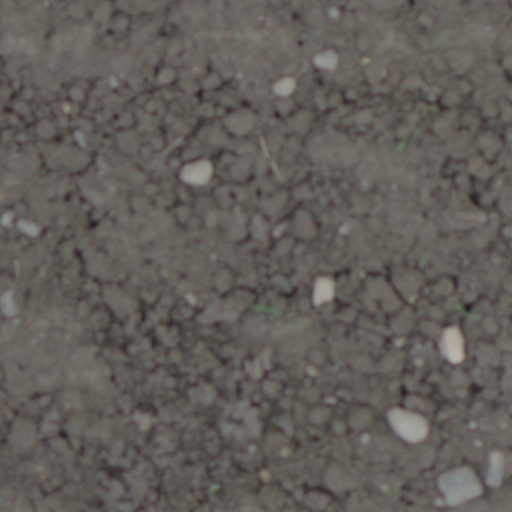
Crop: wheat